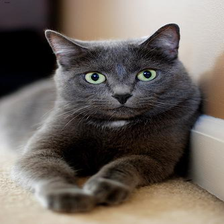
Species: cat
Breed: Russian Blue